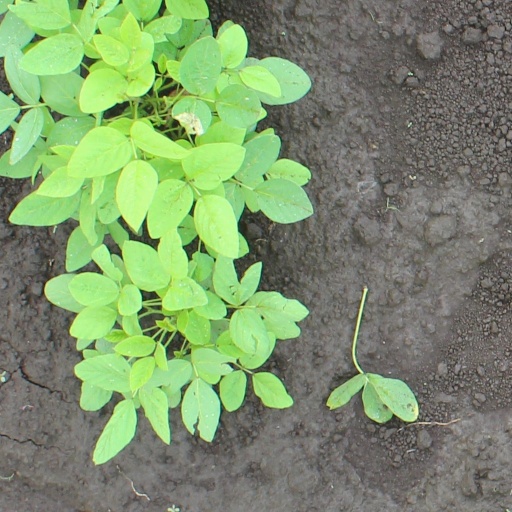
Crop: soybean